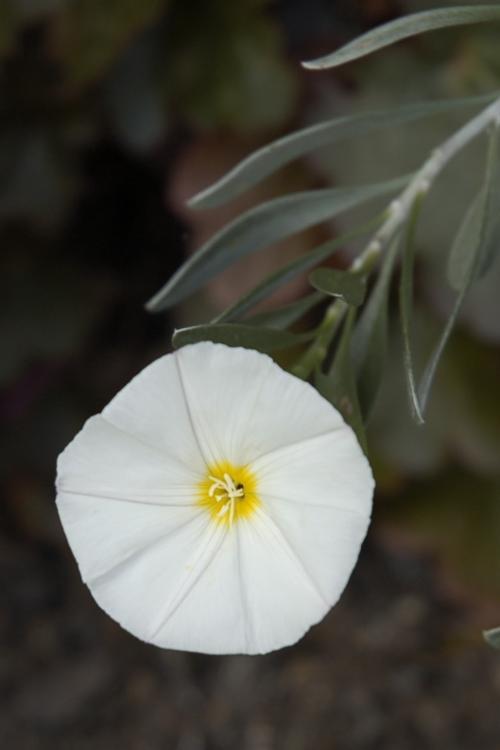
Label: silverbush